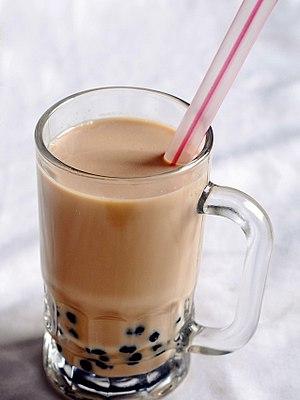
Le thé aux perles, aussi appelé zenzou, boba ou thé aux bulles par calque de l'anglais bubble tea, est une boisson originaire de Taïwan. C'est un mélange de thé froid ou chaud et de lait, parfumé de diverses saveurs et additionné de boules noires de tapioca, qui donnent son nom au thé aux perles. Ces dernières s'aspirent généralement au moyen d'une paille de gros diamètre.
La culture taïwanaise est un mélange hybride de cultures confucianiste, Han Chinois, japonaise, européenne, américaine, et de celle des aborigènes taïwanais, souvent perçu dans un sens à la fois traditionnel et moderne. L'expérience sociopolitique commune à Taïwan a développé peu à peu une identité culturelle taïwanaise et une sensation de conscience culturelle taïwanaise, qui ont été largement été débattues à Taïwan.